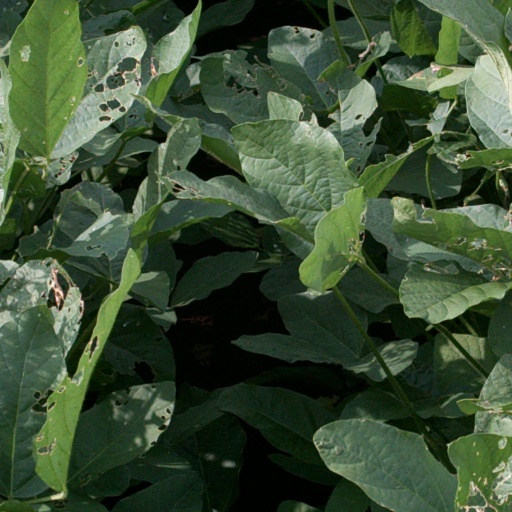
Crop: soybean